History of Philippine Airlines

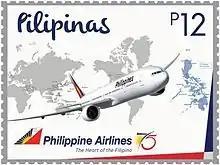
A commemorative stamp of the 75th anniversary of Philippine Airlines issued in 2016

The Mabuhay Miles frequent flyer program was launched in 2002, combining PAL's former frequent flyer programs, PALSmiles, Mabuhay Club, and the Flying Sportsman (now SportsPlus) all into one. The PAL RHUSH (Rapid Handling of Urgent Shipments) Cargo service was also re-launched during the same year. An online arrival and departure facility and a new booking system was then launched in 2003. In December, PAL also acquired a fifth Boeing 747-400.